Pallavur Appu Marar

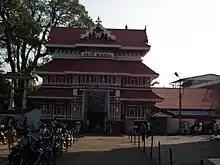
Paramekkavu Bagavathi Temple 0194

Kerala Sangeetha Nataka Akademi honoured Appu Marar, in 1983, by bestowing on him their annual Kerala Sangeetha Nataka Akademi Award. Guruvayur Devaswom Board awarded him the "Guruvayurappan Puraskaram" in 1995. He also received the Manaweeyam Award, in 2002, apart from various other local honours.